Millbrook railway station (Bedfordshire)

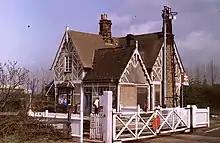
Millbrook station, January 1985

First opened in 1846 by the Bedford Railway, the station was originally named "Marston", but changed to "Ampthill (Marston)" in 1850 after the nearby village. The opening of a second and more conveniently sited Ampthill station by the Midland Railway in 1868 on its Midland Main Line gave rise to confusion which was only resolved in 1877 when the original Ampthill station was renamed "Millbrook for Ampthill". The station is the fourth and final on the Marston Vale Line to be built in a half-timbered Gothic Revival style that had been insisted upon by the 7th Duke of Bedford for stations situated in the vicinity of the Woburn Estate. The two station platforms are east of a level crossing.